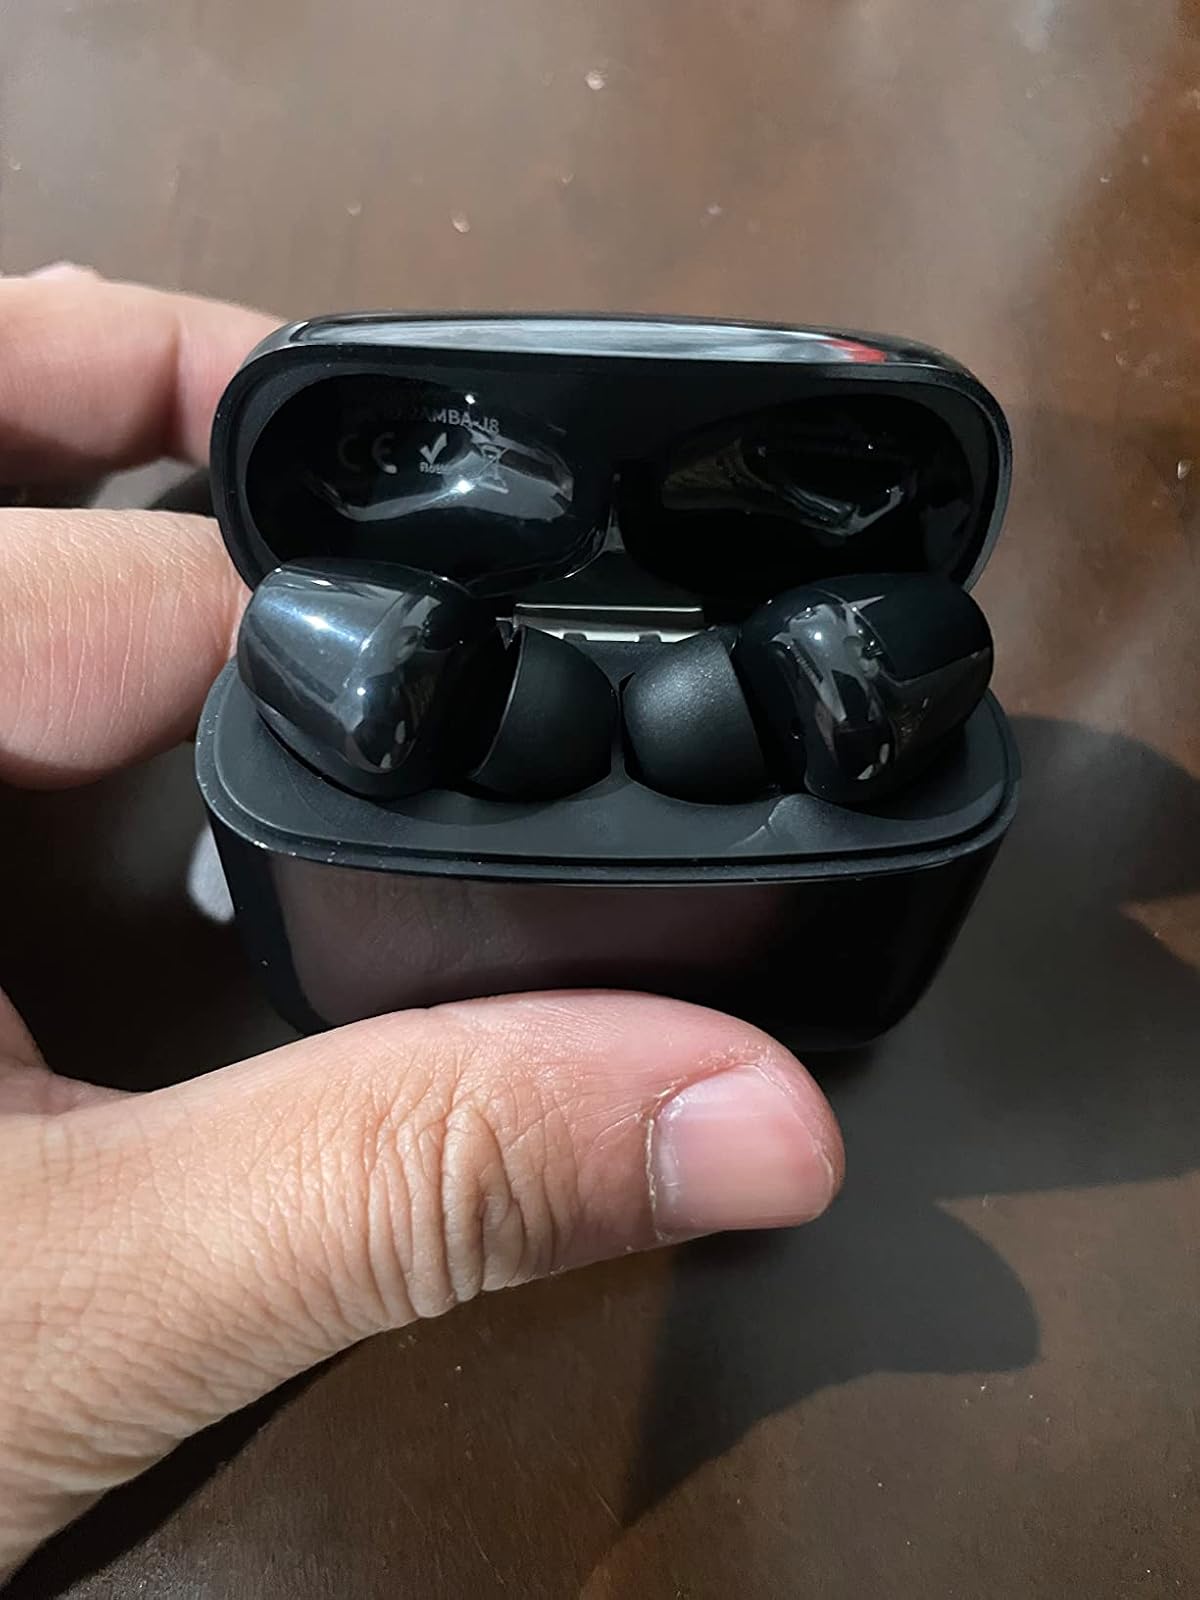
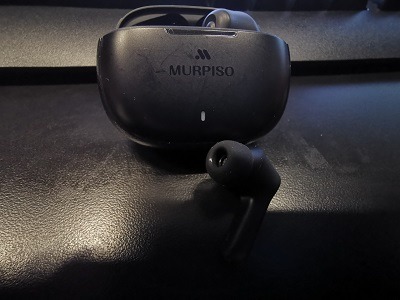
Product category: earbuds
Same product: no